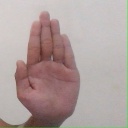
अक्षर: ध